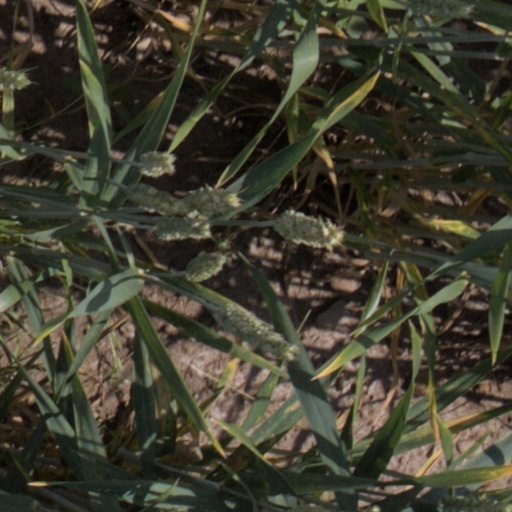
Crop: wheat